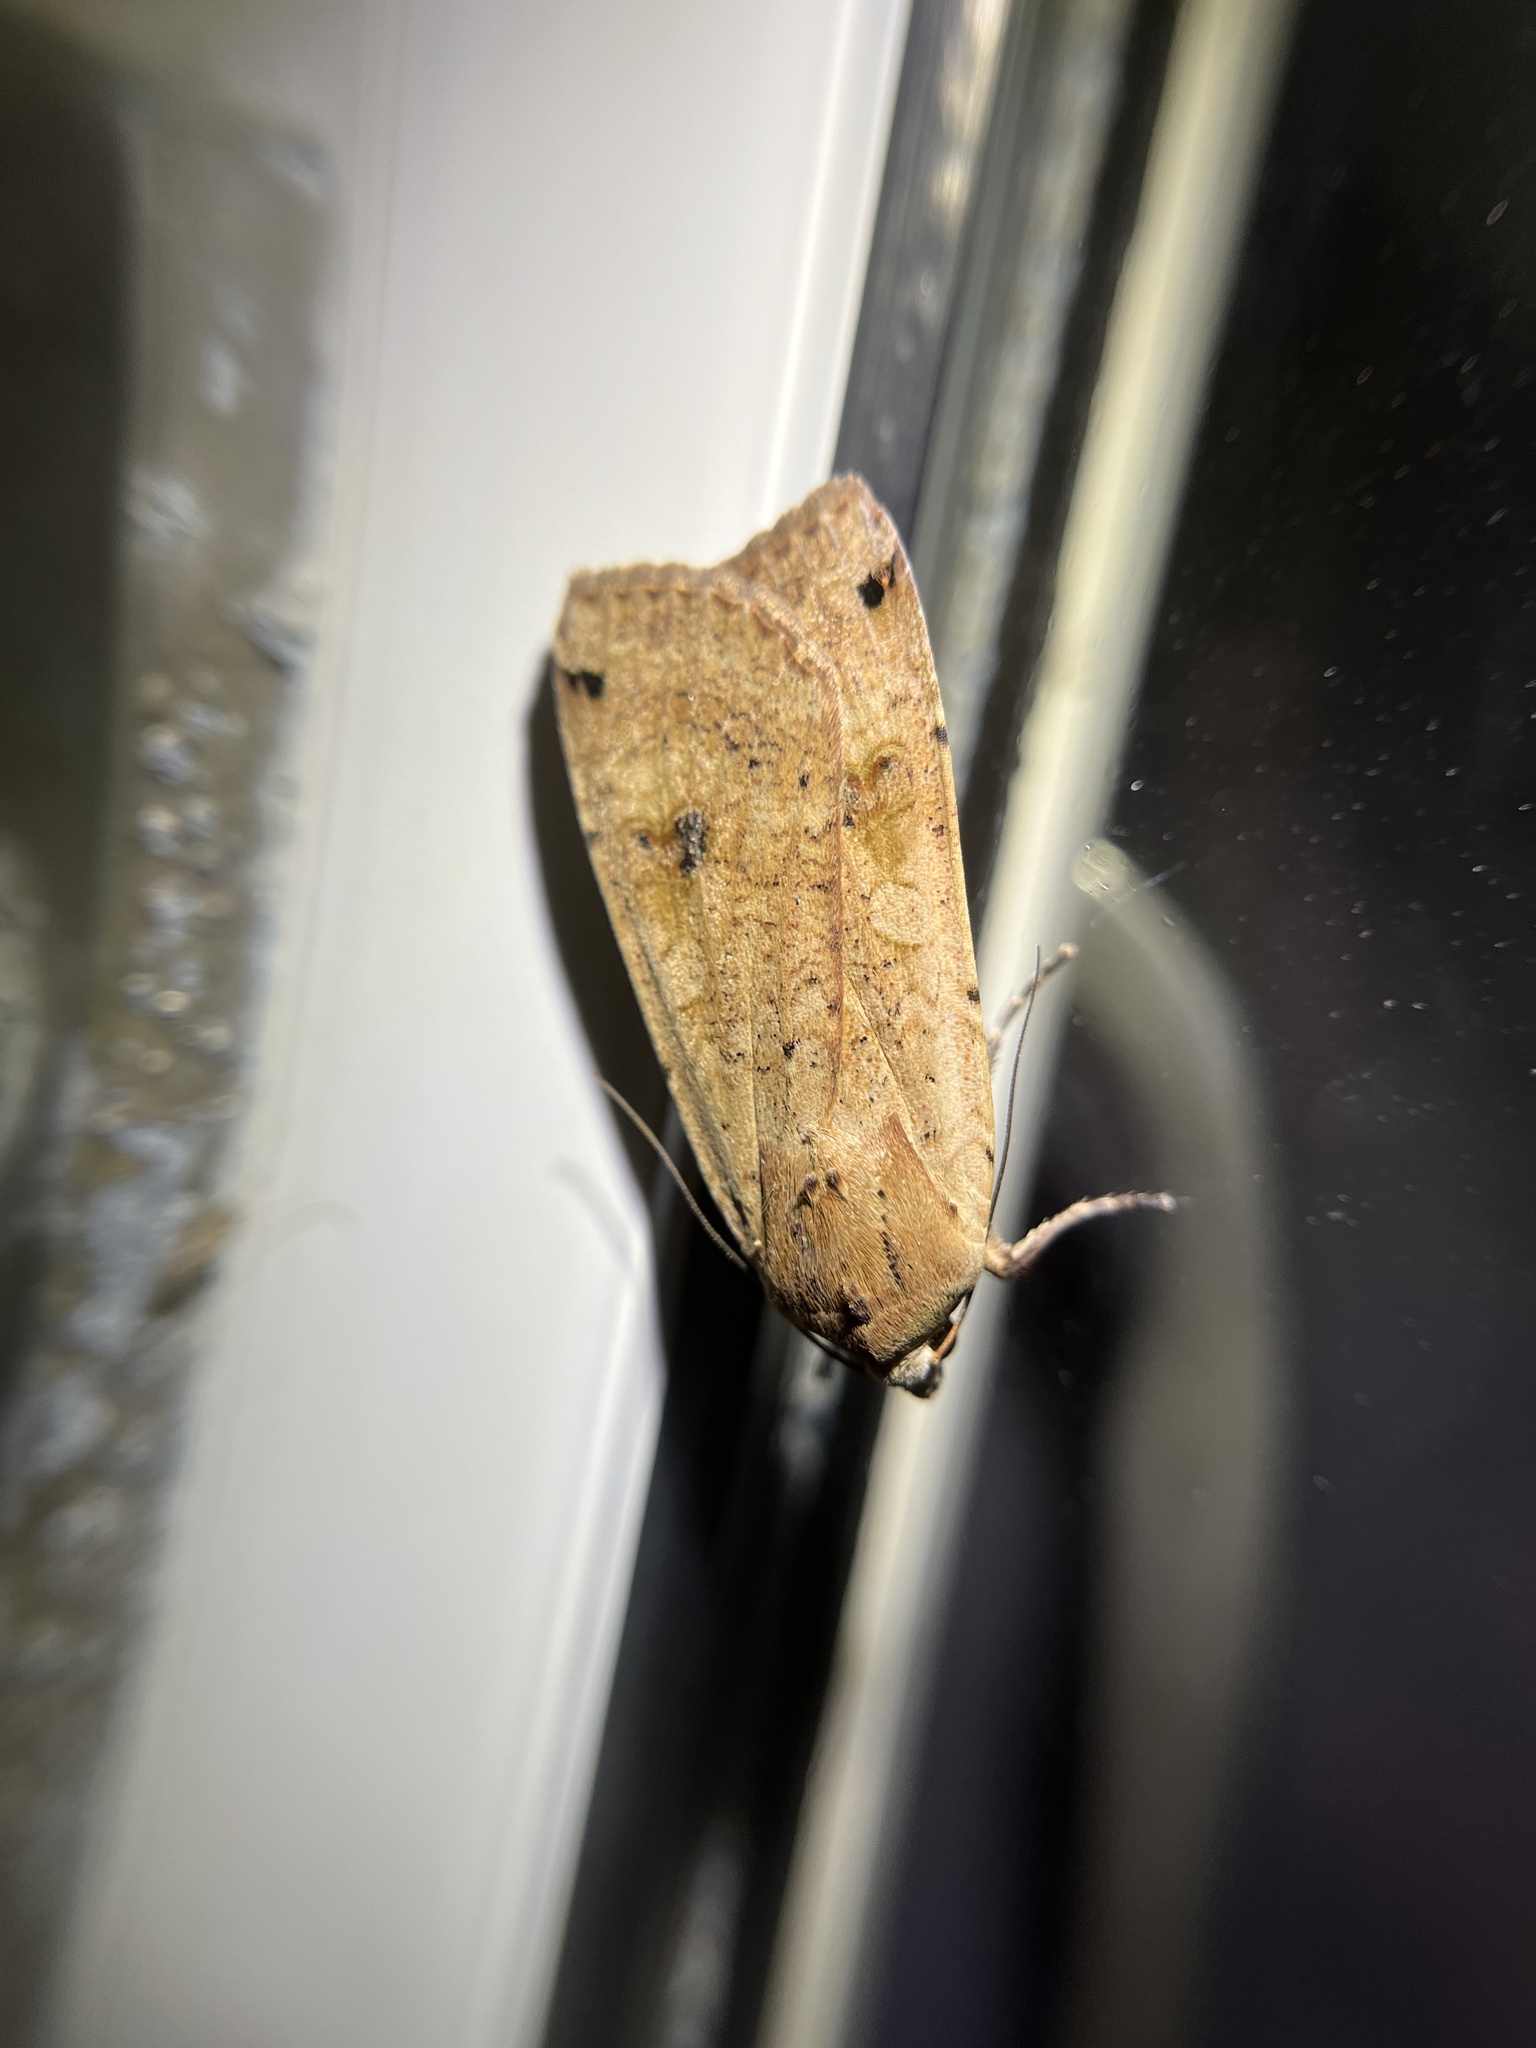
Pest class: cutworms